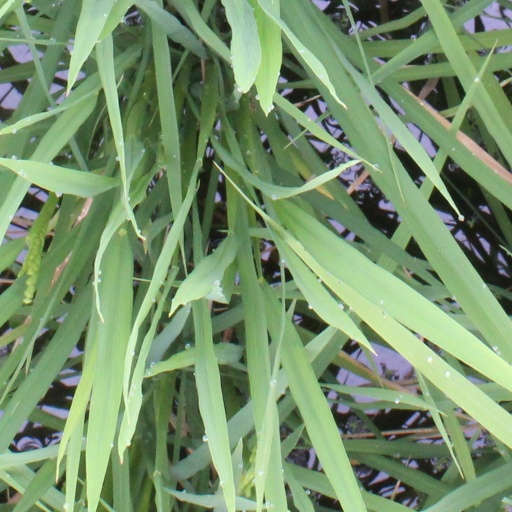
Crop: rice